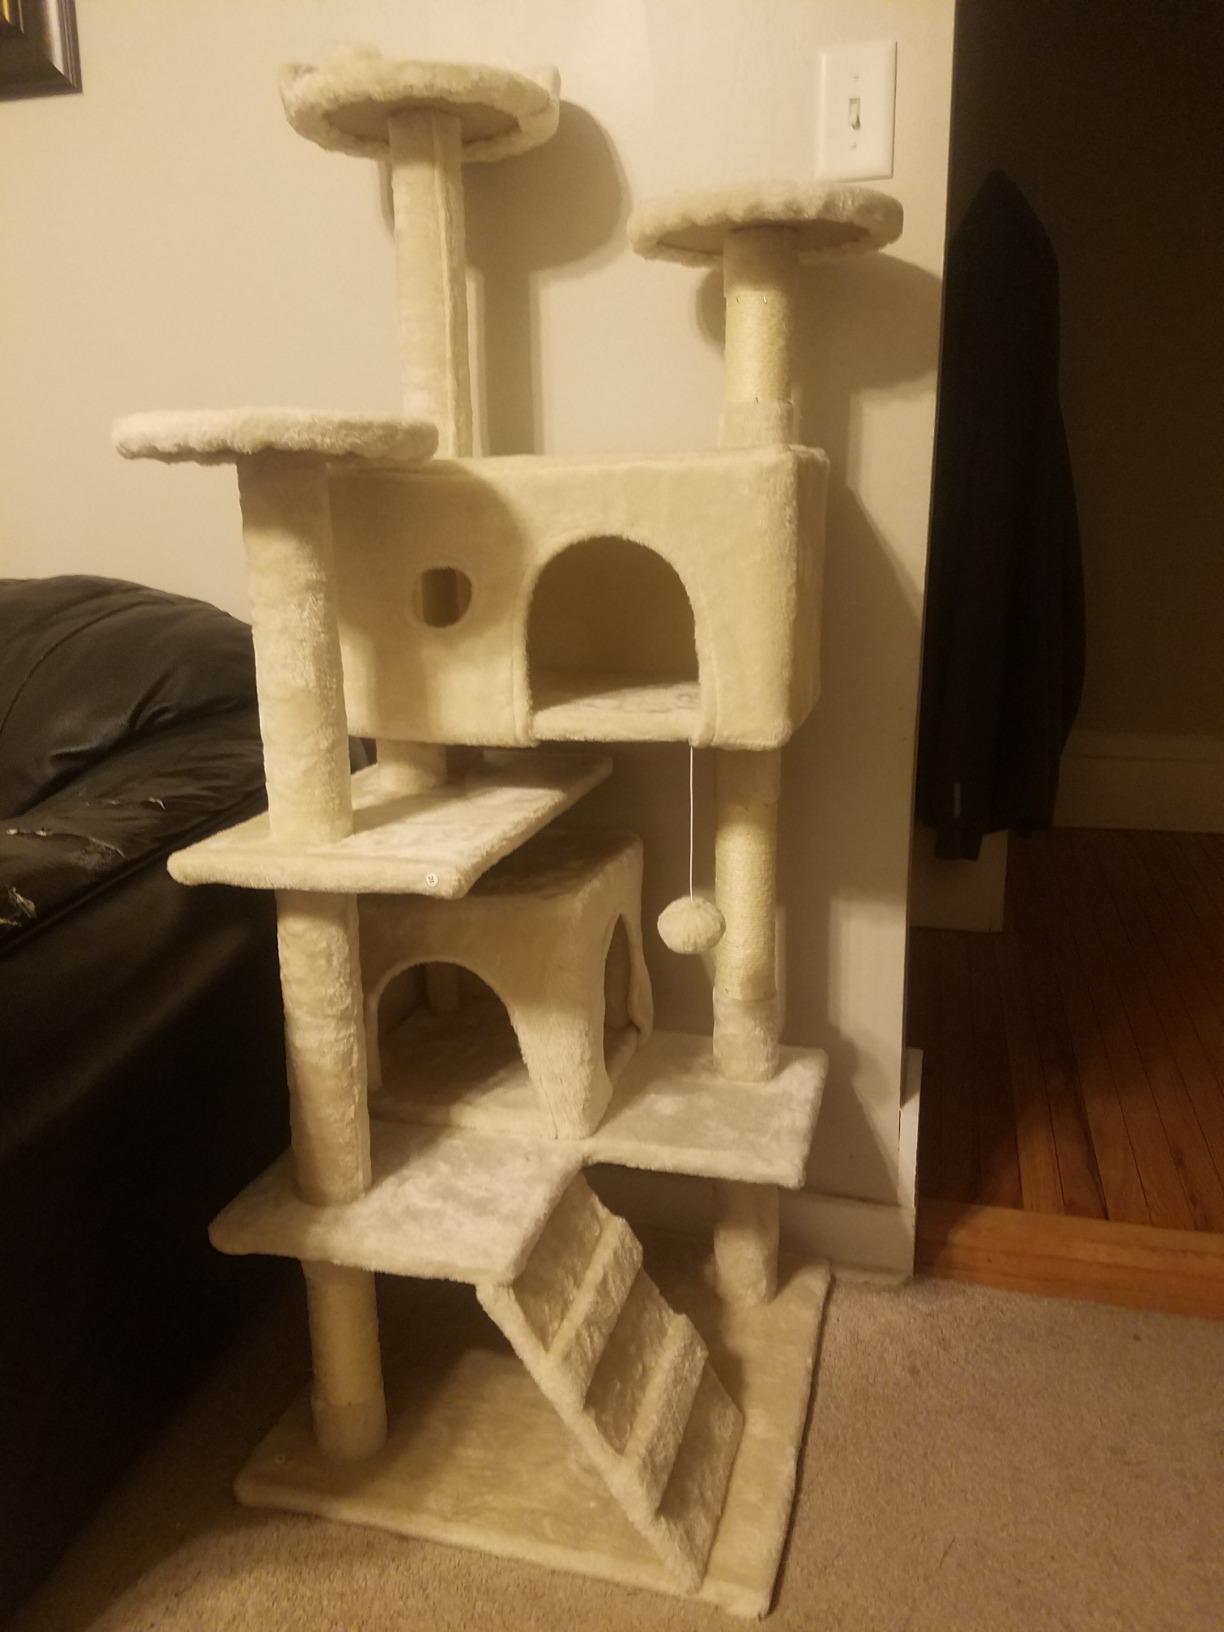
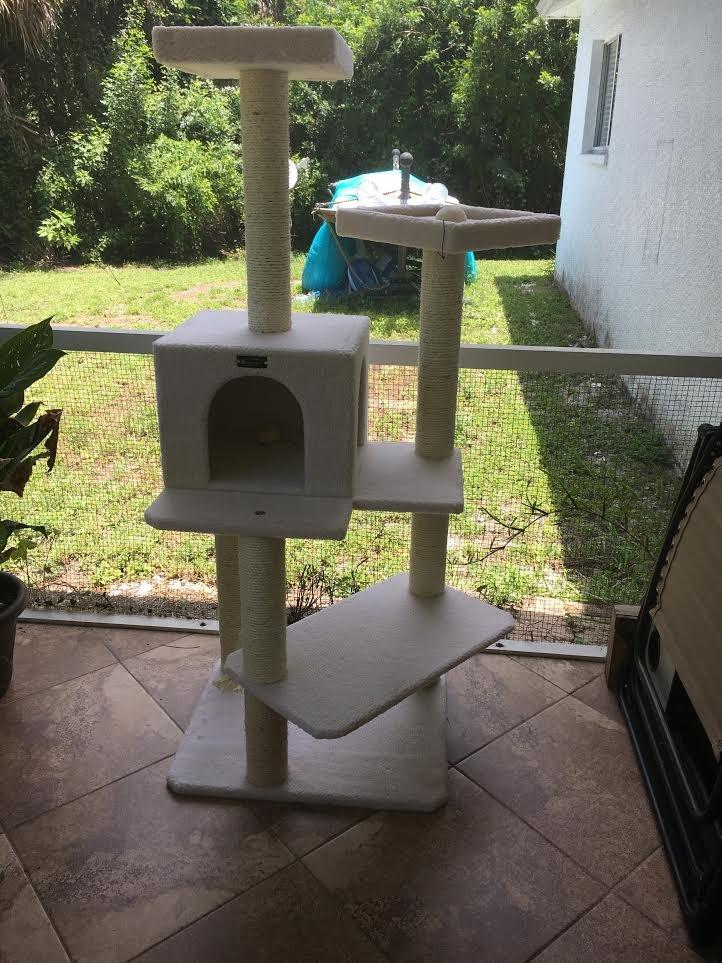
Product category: items_cat tree
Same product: no